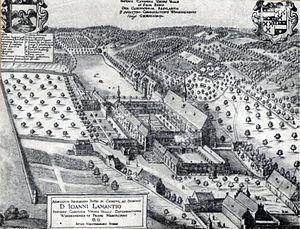
Prieuré de Groenendael (Congrégation de Windesheim)
Liste des anciens couvents et prieurés de la Forêt de Soignes qui portent tous le nom d'un lieu-dit.
Le prieuré de Groenendael fut, à l'origine, un simple ermitage, lequel reçut, en 1343, deux chanoines de la collégiale de Bruxelles qui décidèrent de fonder une communauté de vie basée sur la règle de saint Augustin. C'est ainsi qu'est fondé, vers 1343, dans la forêt de Soignes, en Brabant, à 14 km au sud-est de Bruxelles, un monastère de chanoines augustins.
En 1412, la congrégation de Groenendael rallia celle de Windesheim.